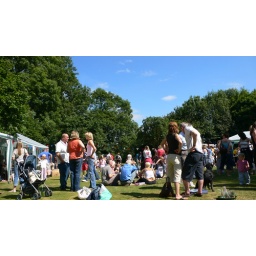
Sunny day and blue sky in the pub garden